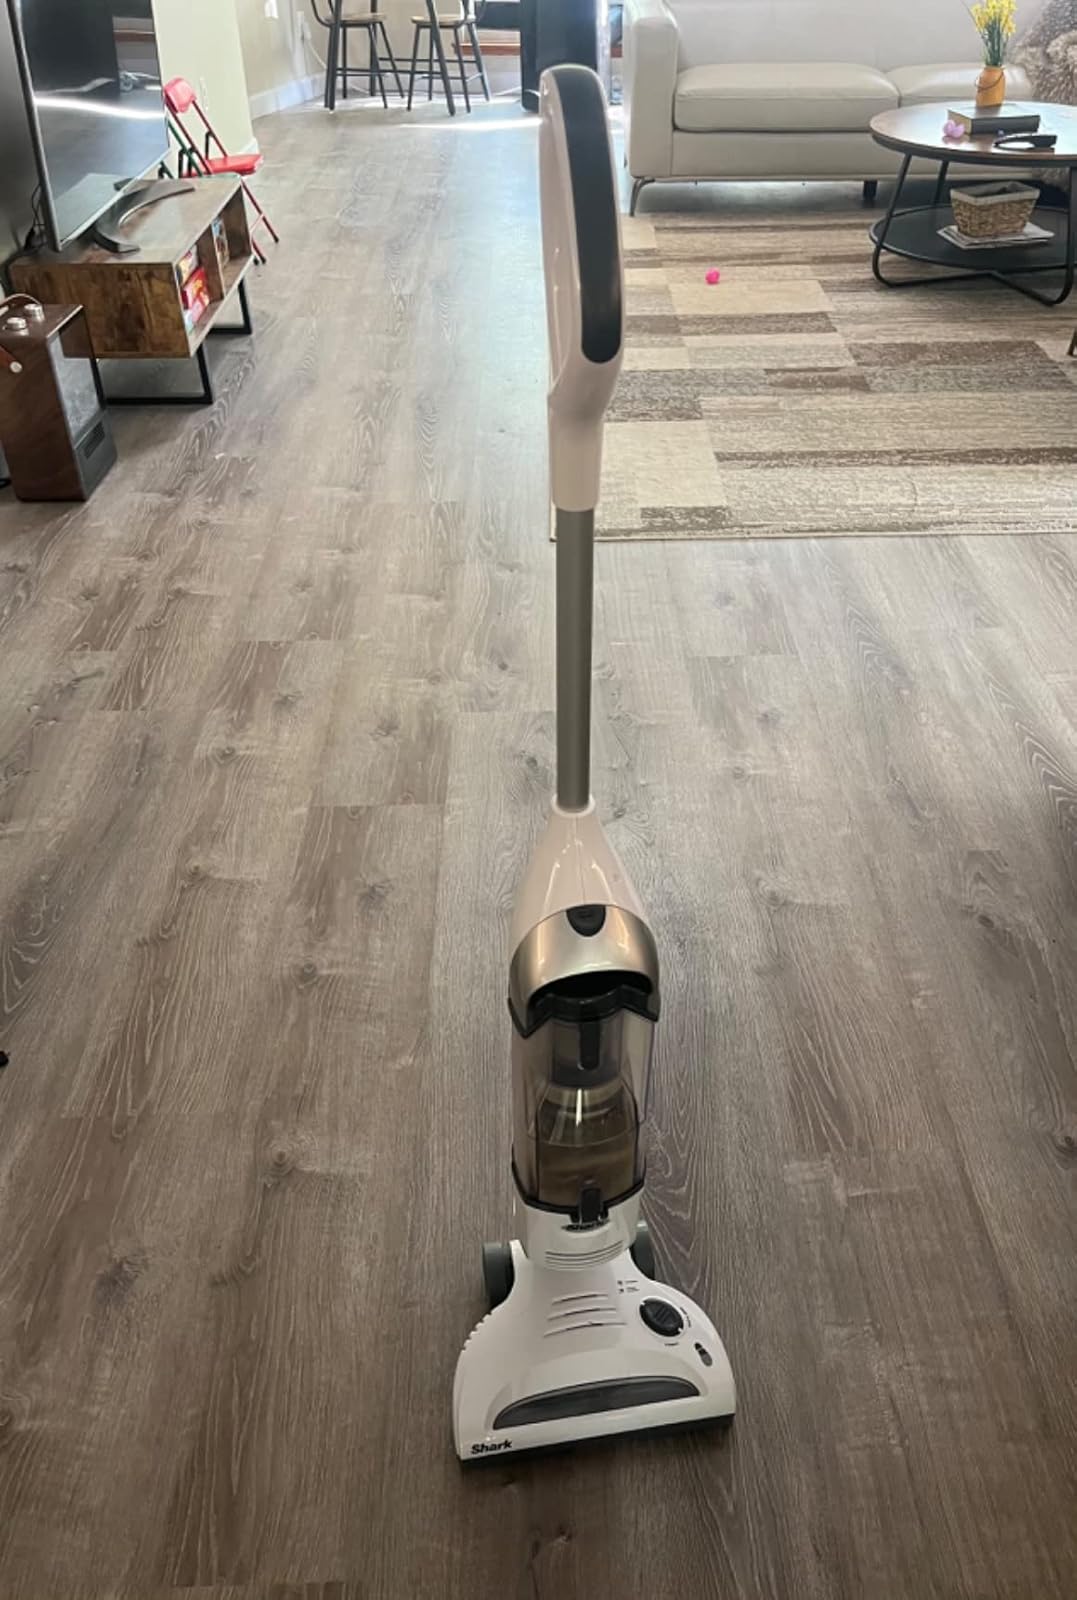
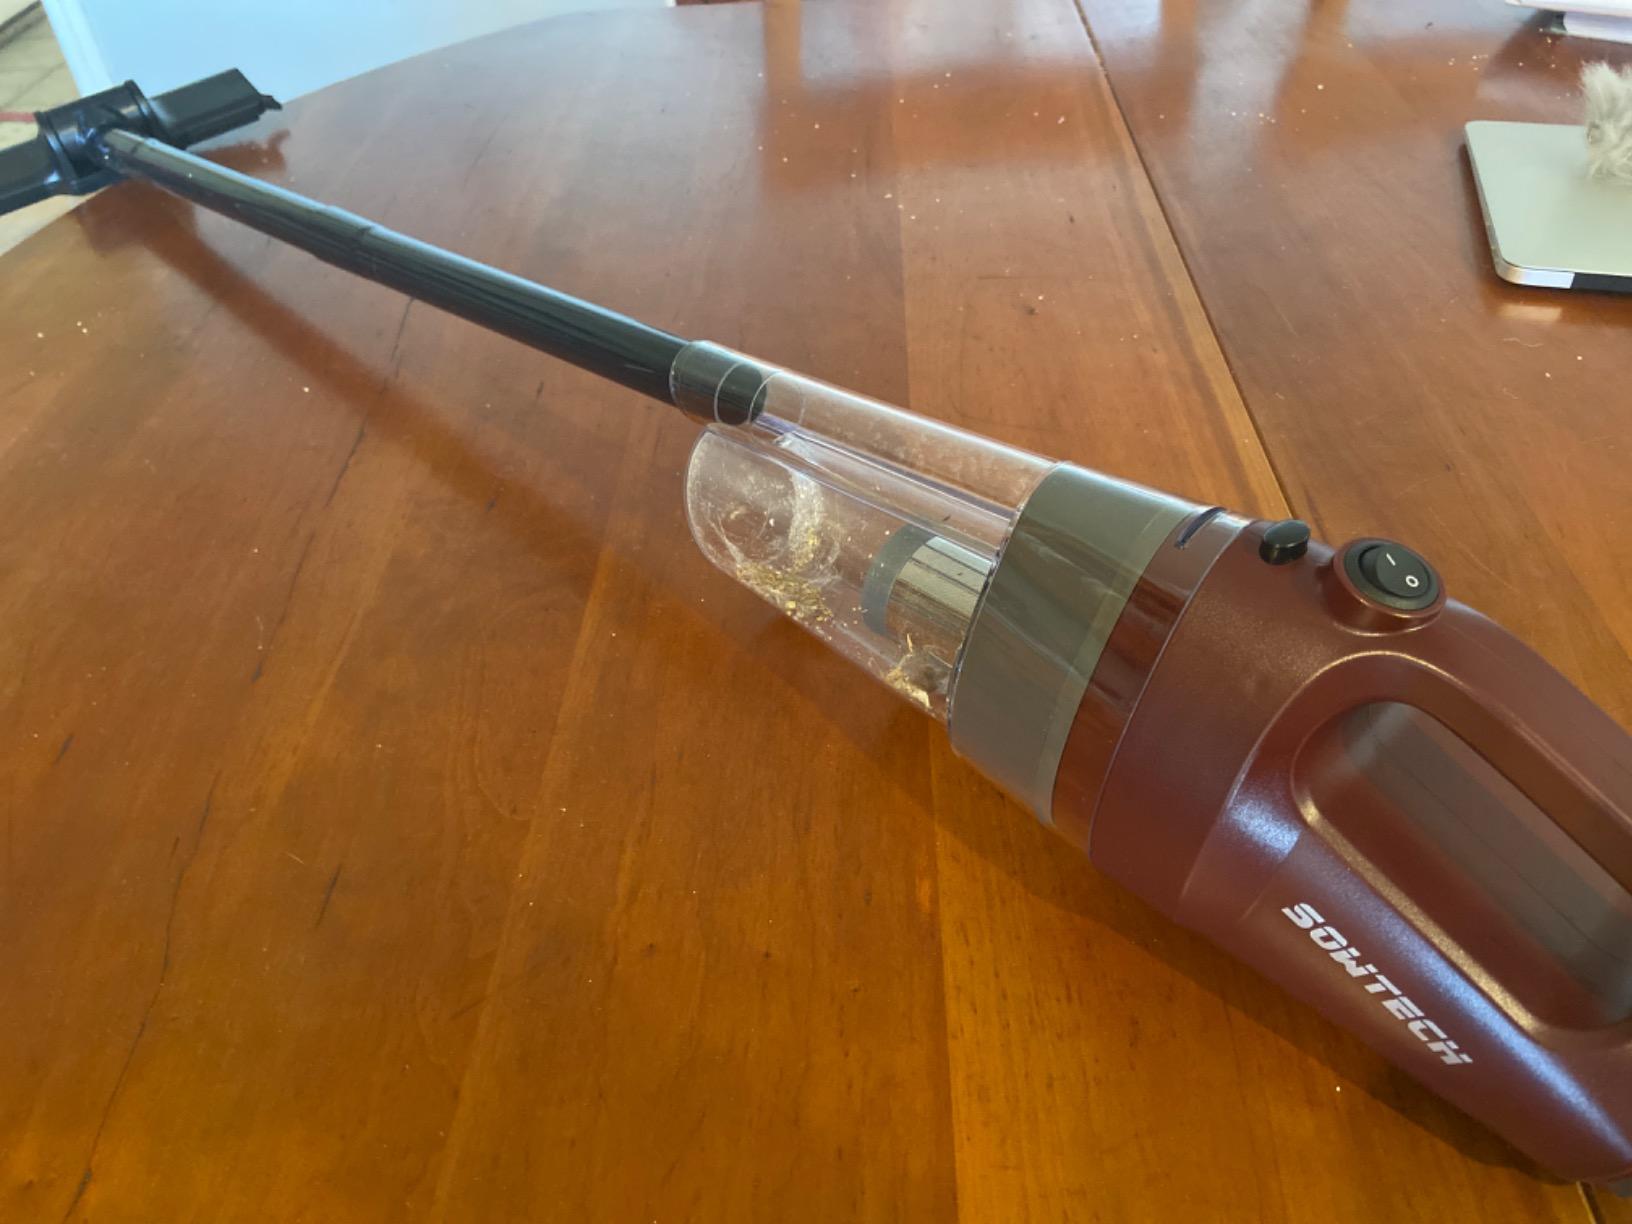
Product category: items_vacuum
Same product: no